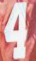
Number: 4